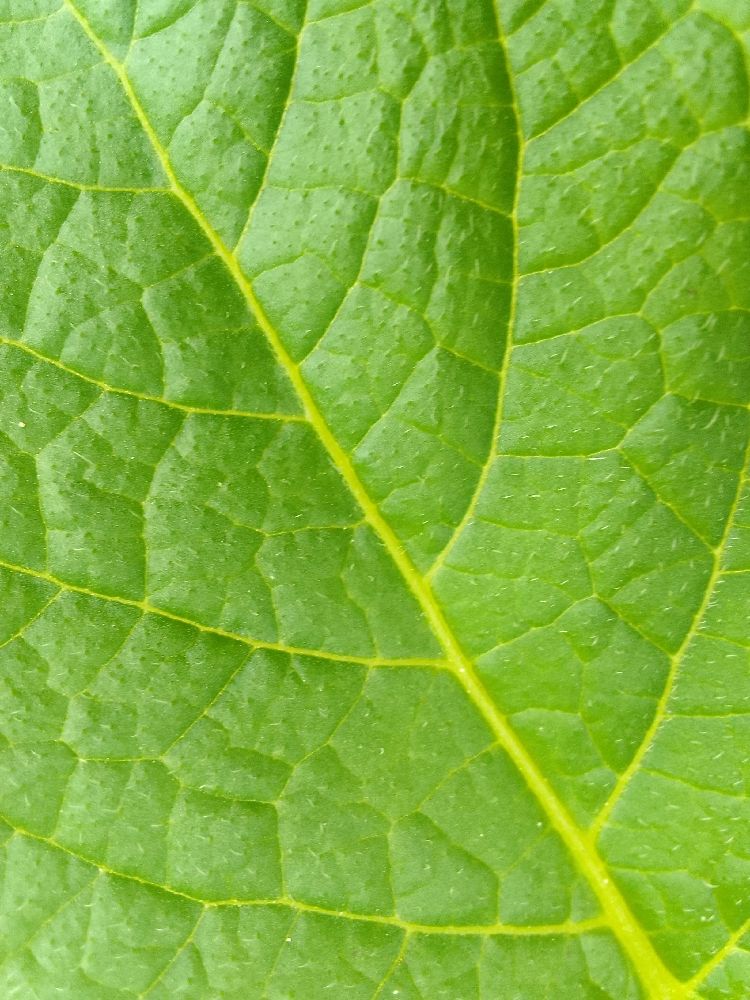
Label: Healthy